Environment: real
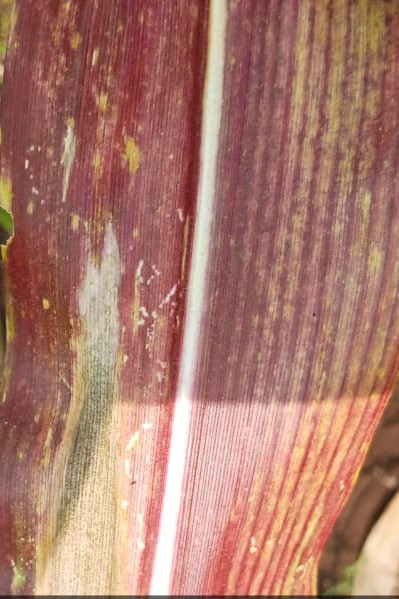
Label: phosphorus_deficiency